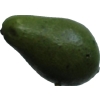
Label: green_avocado